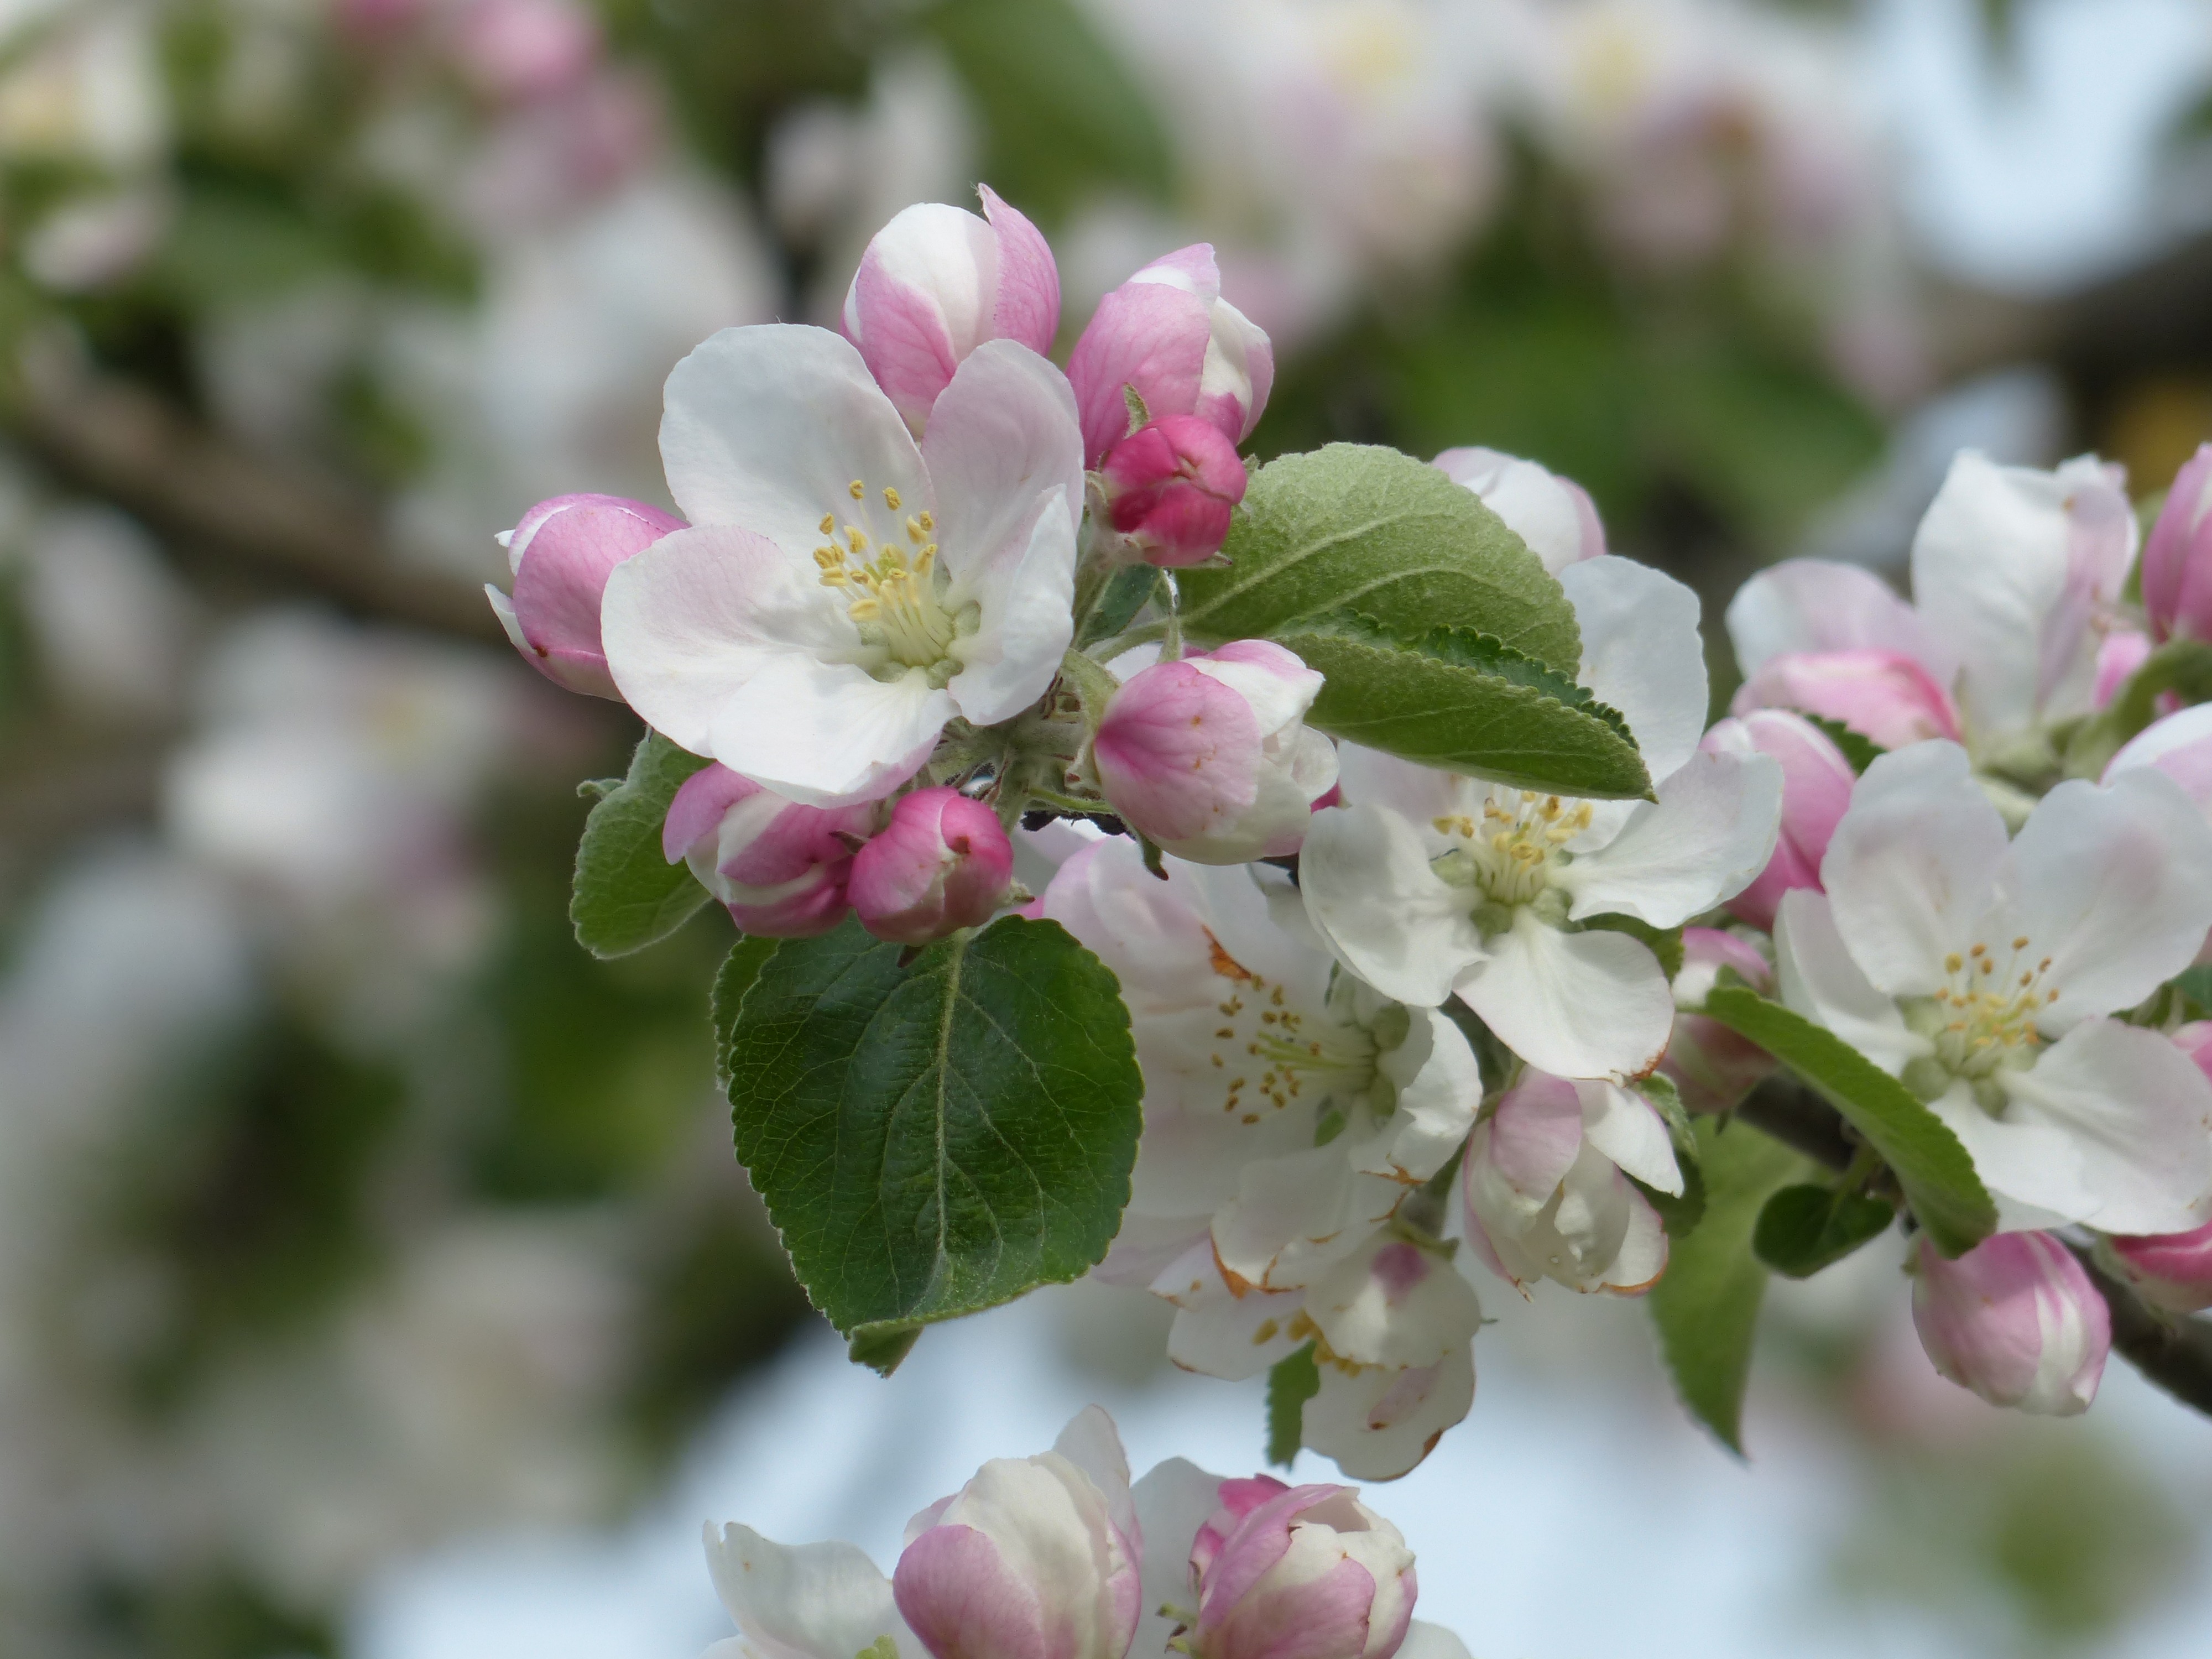
branch, blossom, plant, white, fruit, flower, petal, bloom, food, produce, botany, pink, flora, leaves, shrub, large, apple tree, macro photography, apple blossom, kernobstgewaechs, rose greenhouse, flowering plant, rose family, rosaceae, malus, land plant